Ranks of the Imperial Japanese Army

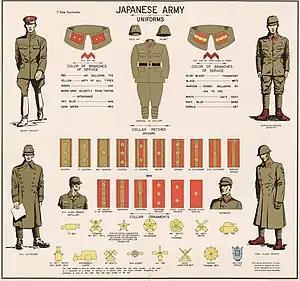
Imperial Japanese Army uniforms and ranks during World War II (US Army poster)

The Ranks of the Imperial Japanese Army were the rank insignia of the Imperial Japanese Army, used from its creation in 1868, until its dissolution in 1945 following the Surrender of Japan in World War II.